Thomas Welder

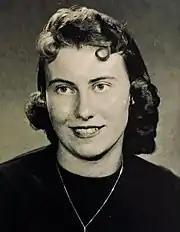
Welder's St. Mary's Central High School photo (1958).

Diane Marie Welder was born on April 27, 1940, in Linton, North Dakota, to Mary Ann (née Kuhn) and Sebastian Welder. Her father died of a kidney condition in 1951; her mother became a Benedictine sister in 1968, after raising Welder and her siblings. Four of Welder's maternal aunts also joined religious orders. Welder attended Cathedral Elementary School and St. Mary's Central High School, Bismarck, North Dakota, graduating in 1958. She studied at the College of St. Benedict in Minnesota, where she discerned her vocation to religious life.